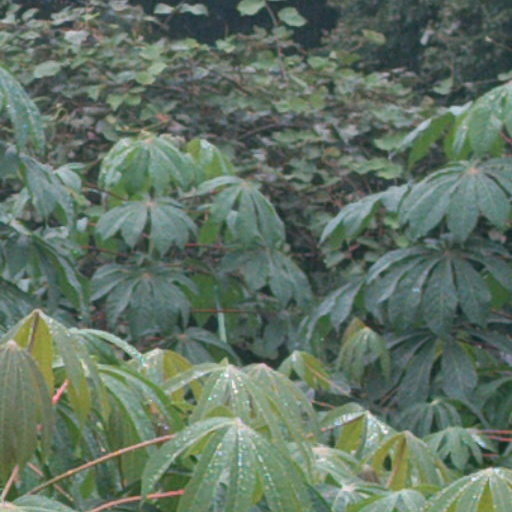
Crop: cassava